Greenhouse gas emissions by the United States

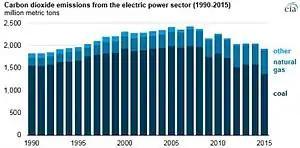
CO emissions from the US electric power sector

Greenhouse gases absorb radiant energy from the Earth after the surface is warmed by sunlight. US emissions in 2022 involved carbon dioxide (79.7%), methane (11.1%), nitrous oxide (6.1%) and other gases (e.g., fluorinated gases, 3.1%).